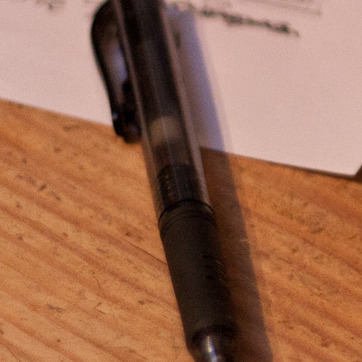
Material: plastic